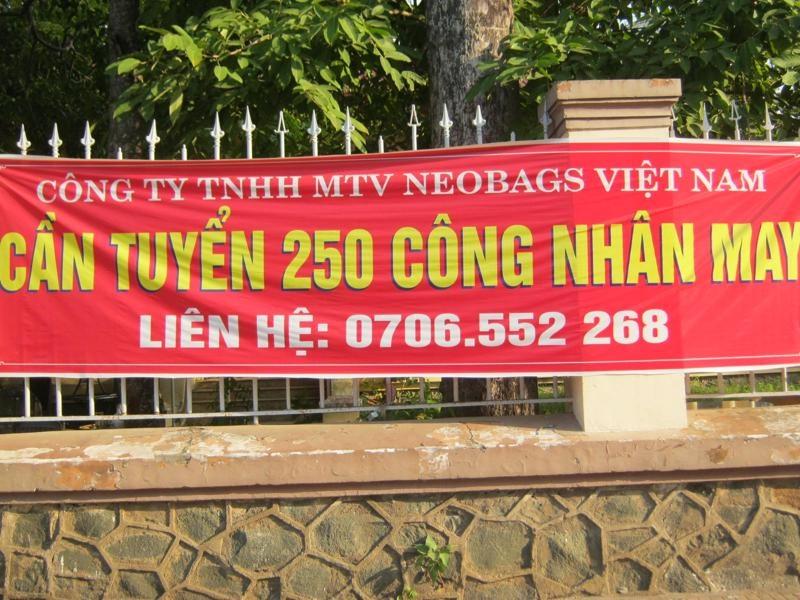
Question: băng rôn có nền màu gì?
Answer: màu đỏ